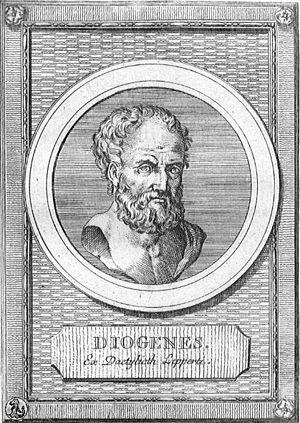
Diogène de Babylone, dit aussi « Diogène de Séleucie », est un philosophe stoïcien.